Jammu division

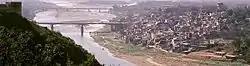
Tawi River

During the partition of India, the ruler was Maharaja Hari Singh. He, along with all the other princes, was given the choice of acceding to either India or Pakistan, taking into consideration the geographical contiguity and the wishes of the population. The Maharaja chose not to accede to either dominion before the appointed date, citing the mixed religious composition of his state. This technical independence was short-lived as the Maharaja faced a rebellion in the western districts and a Pakistan-inspired Pashtun tribal invasion. Unable to withstand the assaults, the Maharaja acceded to India on 26–27 October 1947. India airlifted troops to Kashmir to repel the raiders. However, major portions of the western districts of Muzaffarabad, Poonch, and Mirpur remained under the control of Pakistan. The remainder of the state was incorporated into India via the Constitution of India, which also provided autonomy to the state under Article 370.